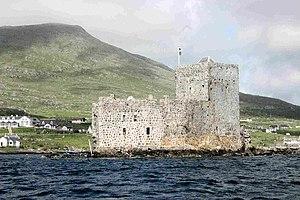
Mingulay est la seconde île en superficie de l'archipel de Barra, dans les Hébrides extérieures, en Écosse. Située à 19 km au sud de Barra, elle est renommée pour son importante population d'oiseaux de mer, qui comprennent des colonies de macareux moines, de mouettes tridactyles et de petits pingouins, qui nichent dans les falaises. Ces dernières figurent parmi les plus hautes du Royaume-Uni.
Cette liste recense les principaux châteaux du council area des Hébrides extérieures en Écosse.
Les Hébrides sont un archipel du Royaume-Uni. Situé au sud de la mer d'Écosse, cet archipel comprend les Hébrides intérieures et les Hébrides extérieures, séparées par la mer des Hébrides et le Little Minch. Ces îles ont une longue histoire de peuplement remontant au Mésolithique et leurs cultures ont été successivement influencées par les peuples de langues celtiques, nordiques et anglophones. Cette diversité se traduit dans la toponymie.
Barra est une île de l'archipel des Hébrides extérieures en Écosse située dans l'océan Atlantique et faisant partie du Council area de Na h-Eileanan Siar.